Joan Bauer (politician)

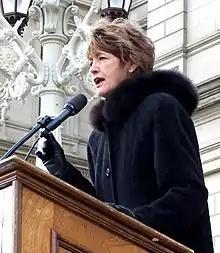
Bauer in 2011

Joan Bauer (born January 21, 1950) is an American politician who served as a member of the Michigan House of Representatives for the 68th district form 2007 to 2012.